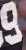
Number: 9